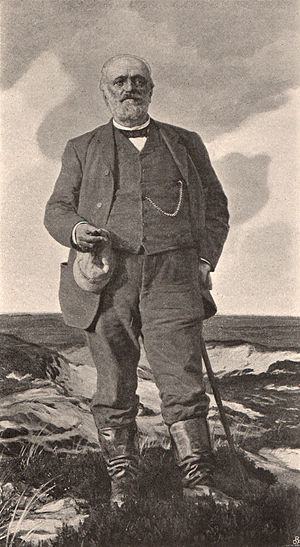
Enrico Dalgas
Enrico Mylius Dalgas på maleri af August Jerndorff.
Enrico Mylius Dalgas (16. juli 1828 - 16. april 1894), dansk officer og vejingeniør.
Enrico Mylius Dalgas var en dansk officer og vejingeniør, medstifter af Det danske Hedeselskab i 1866 og selskabets første direktør i årene1866-1894.